Sant'Anna di Stazzema massacre

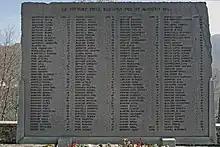
List of the victims

Apart from the divisional commander Max Simon, no one was prosecuted for this massacre until July 2004, when a trial of ten former Waffen-SS officers and NCOs living in Germany was held before a military court in La Spezia, Italy. On 22 June 2005, the court found the accused guilty of participation in the killings and sentenced them "in absentia" to life imprisonment: